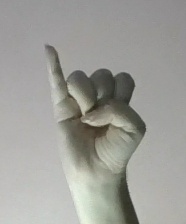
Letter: meem